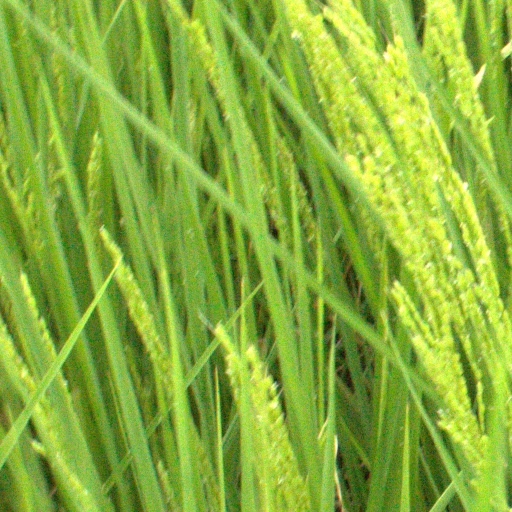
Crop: rice